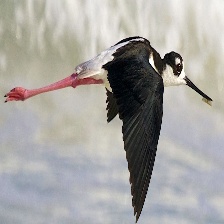
Species: BLACK NECKED STILT
Scientific name: HIMANTOPUS MEXICANUS